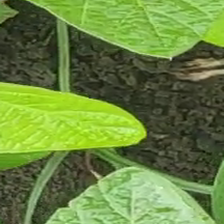
Weed species: Lavhala_(Cyperus_Rotundus)